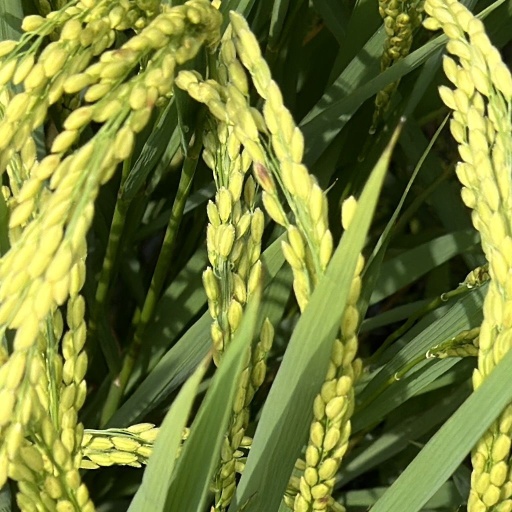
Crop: rice